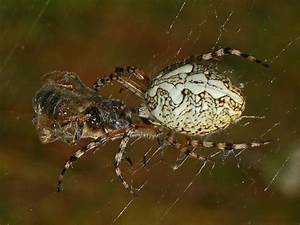
Label: spider